Shelina Zahra Janmohamed

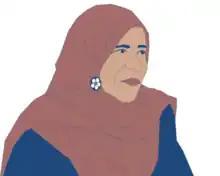

Shelina Zahra Janmohamed (born 13 April 1974) is a British writer. She is the author of "Love in a Headscarf" (2009), a memoir of growing up as a British Muslim woman. Her book titled "Generation M: Young Muslims Changing the World" was published in August 2016. "Generation M", as The Guardian puts it, "is the first detailed portrait" of the influential segment of the world’s "fastest growing religion", Islam. She is a blogger: her blog is called "Spirit 21".